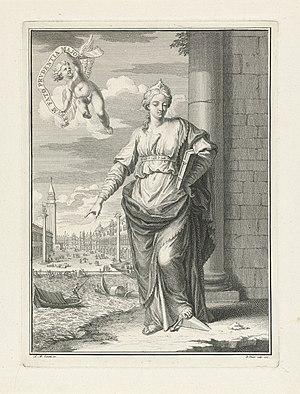
Bernard Picart, né le 11 juin 1673 à Paris où il vécut rue Saint-Jacques, installé en 1711 à Amsterdam où il vécut dans la Kalverstraat et où il est mort le 8 mai 1733, est un dessinateur et graveur français.